Miami Beach Senior High School

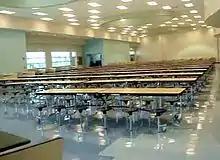
The school cafeteria

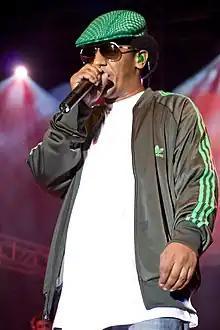
Rap musician Tego Calderón

The school is undergoing major renovations after 47 years at its second and current location on Prairie Avenue. The school demolished three old buildings (100–300 wings) while remodeling the zero wing (now Building 7) for the Scholars' Academy. Taking their place were two new buildings (Buildings 2 and 3), which opened in early 2008 along with a remodeled CAP office, new auditorium, a new dining facility and outdoor dining area with food court style service, a new gymnasium, black box theater, media center, science and computer labs. The first phase, which includes the already completed bus lane and parking lots, parent drop-off lane, auditorium, and new classrooms, was completed in late 2007.